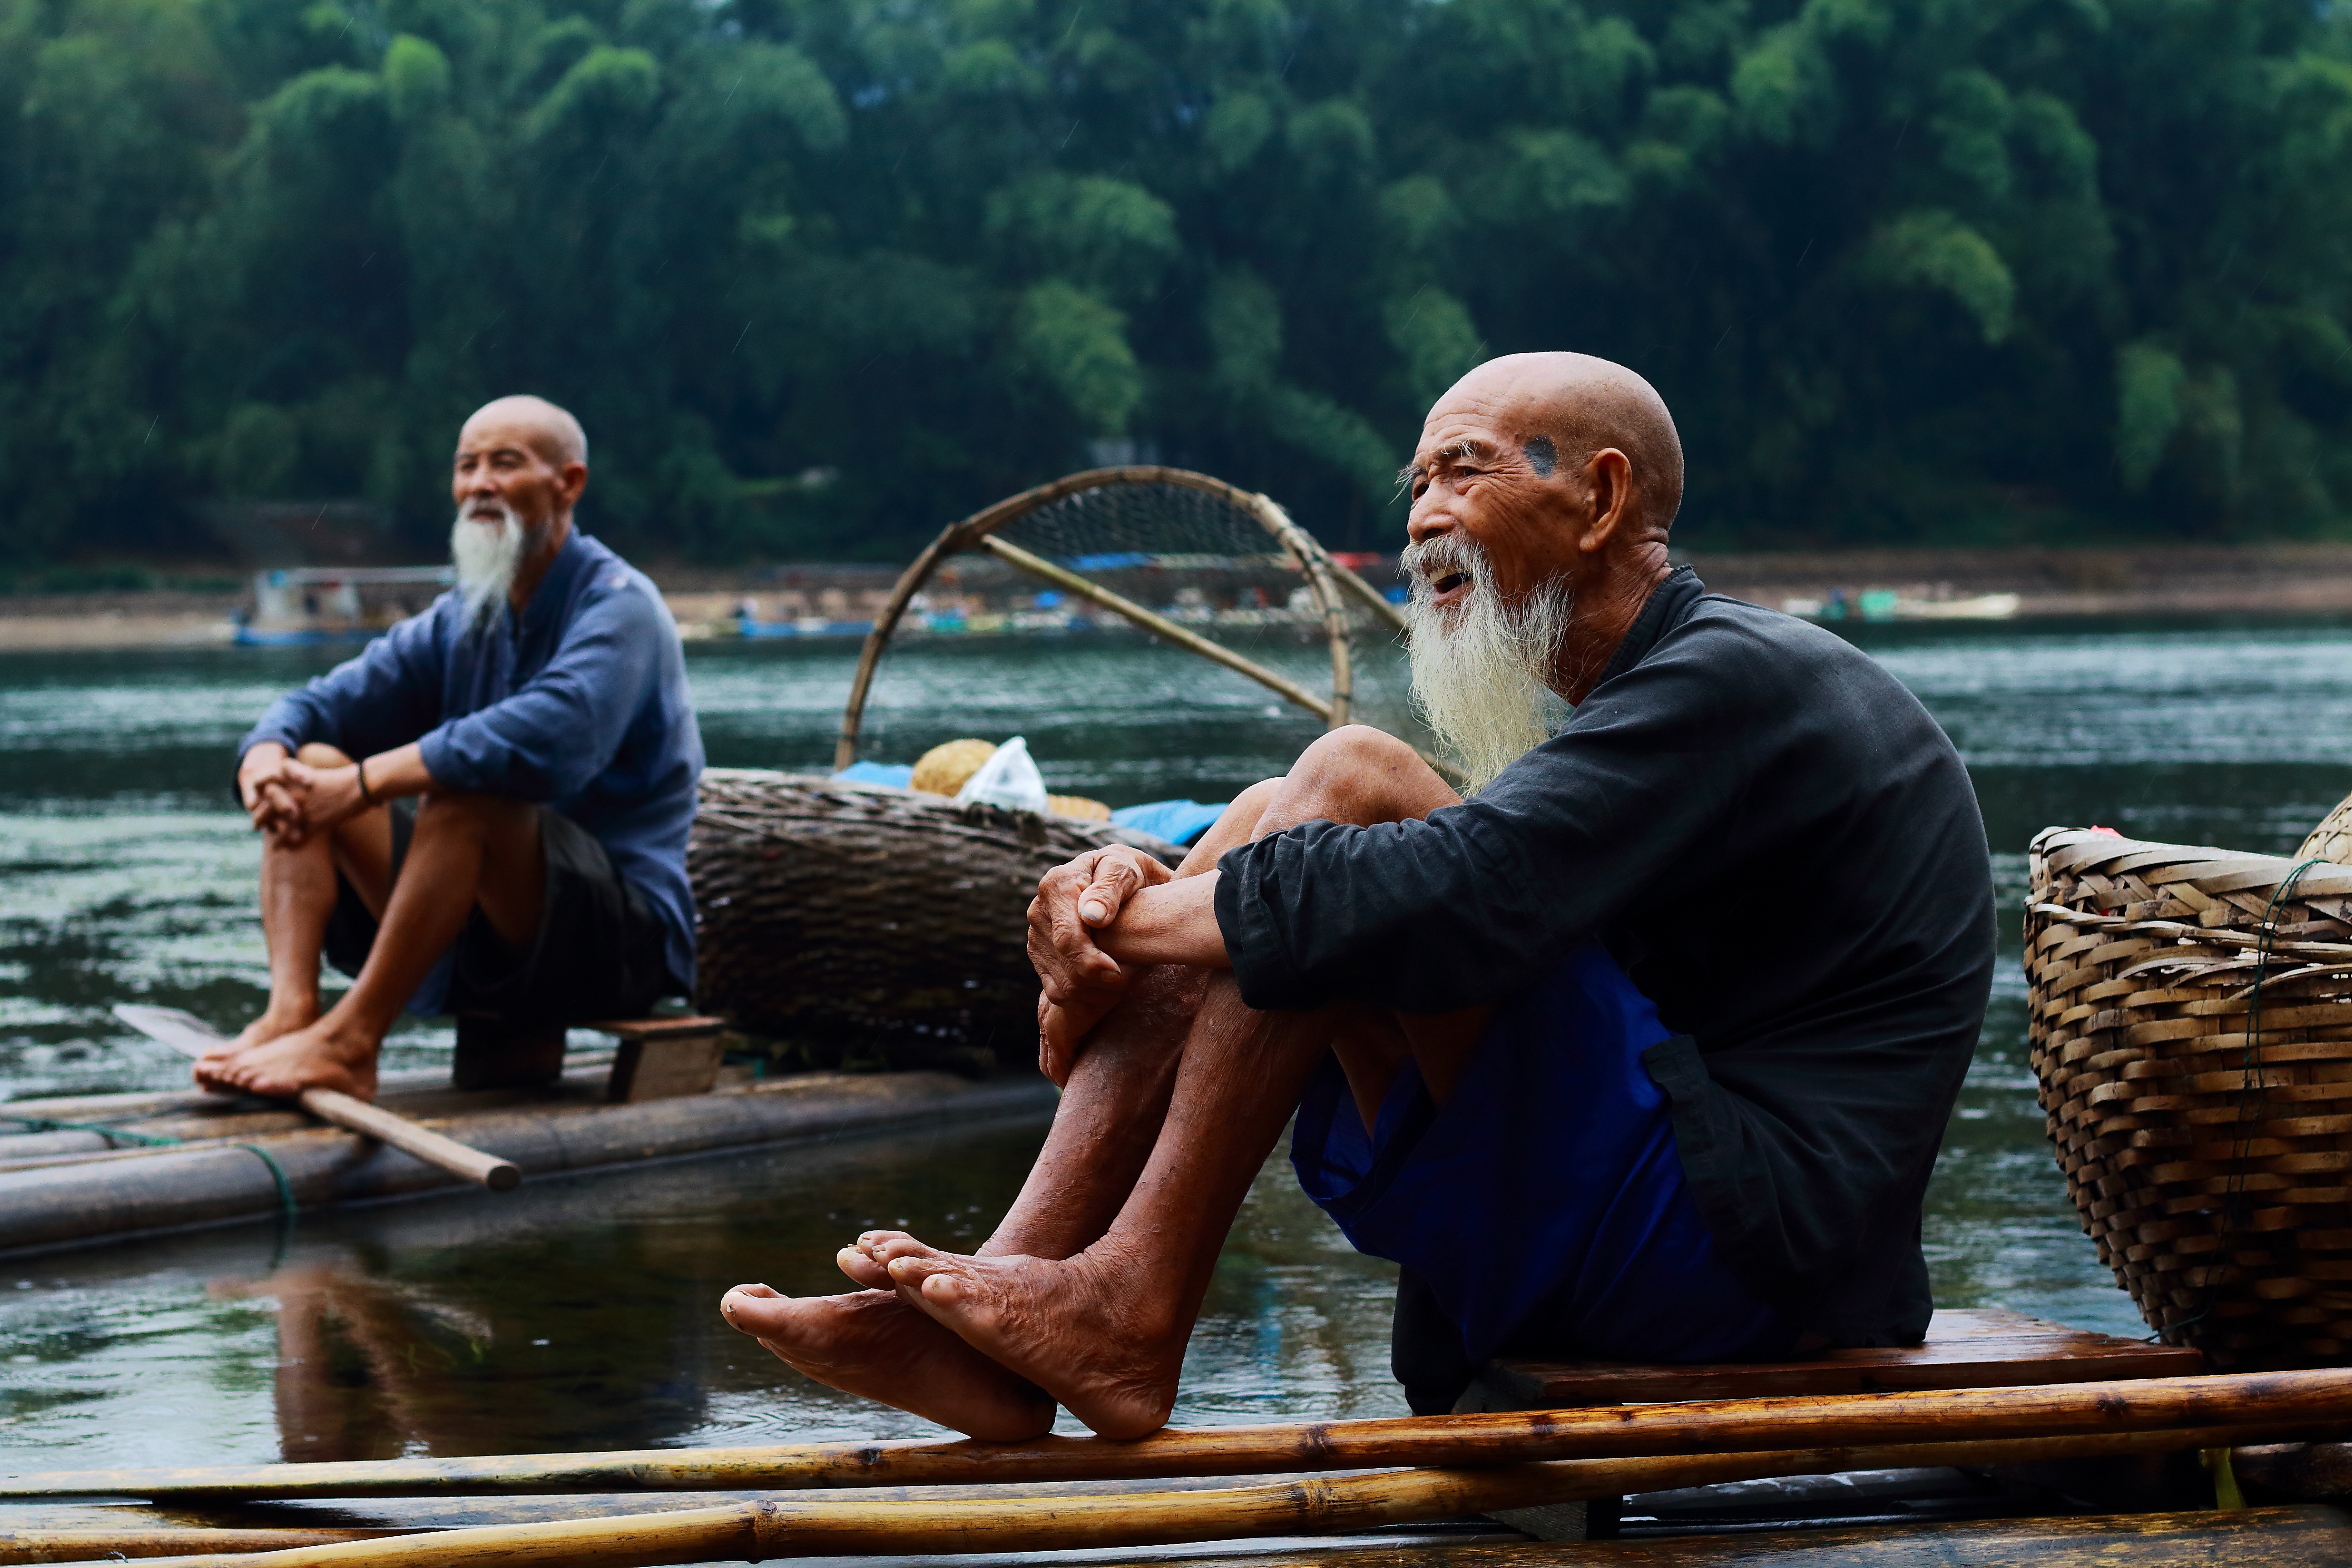
man, sea, water, nature, outdoor, boat, river, vacation, travel, vehicle, fisherman, asia, attraction, boating, famous, china, ritual, guangxi, guilin, watercraft rowing